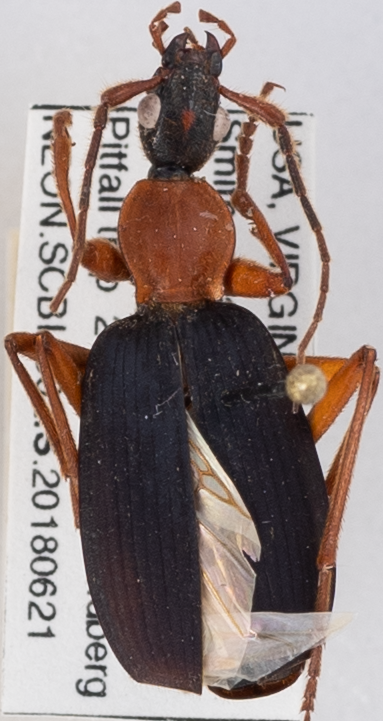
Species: Galerita bicolor
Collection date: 2018-06-21
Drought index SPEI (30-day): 1.85
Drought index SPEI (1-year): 0.776
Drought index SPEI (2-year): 0.944